Lamezia Terme

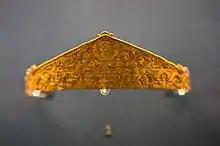
Gold diadem from the Sant'Eufemia Treasure in the British Museum

The baths of Sambiase are mentioned in the Roman itinerary Tabula Peutingeriana, indicating the village was an important destination of the time. A library edition of the map is kept at the Lamezia Terme Town Library in Lamezia Terme in its historical and specialist section, the "Casa del Libro Antico (House of the Ancient Book)".